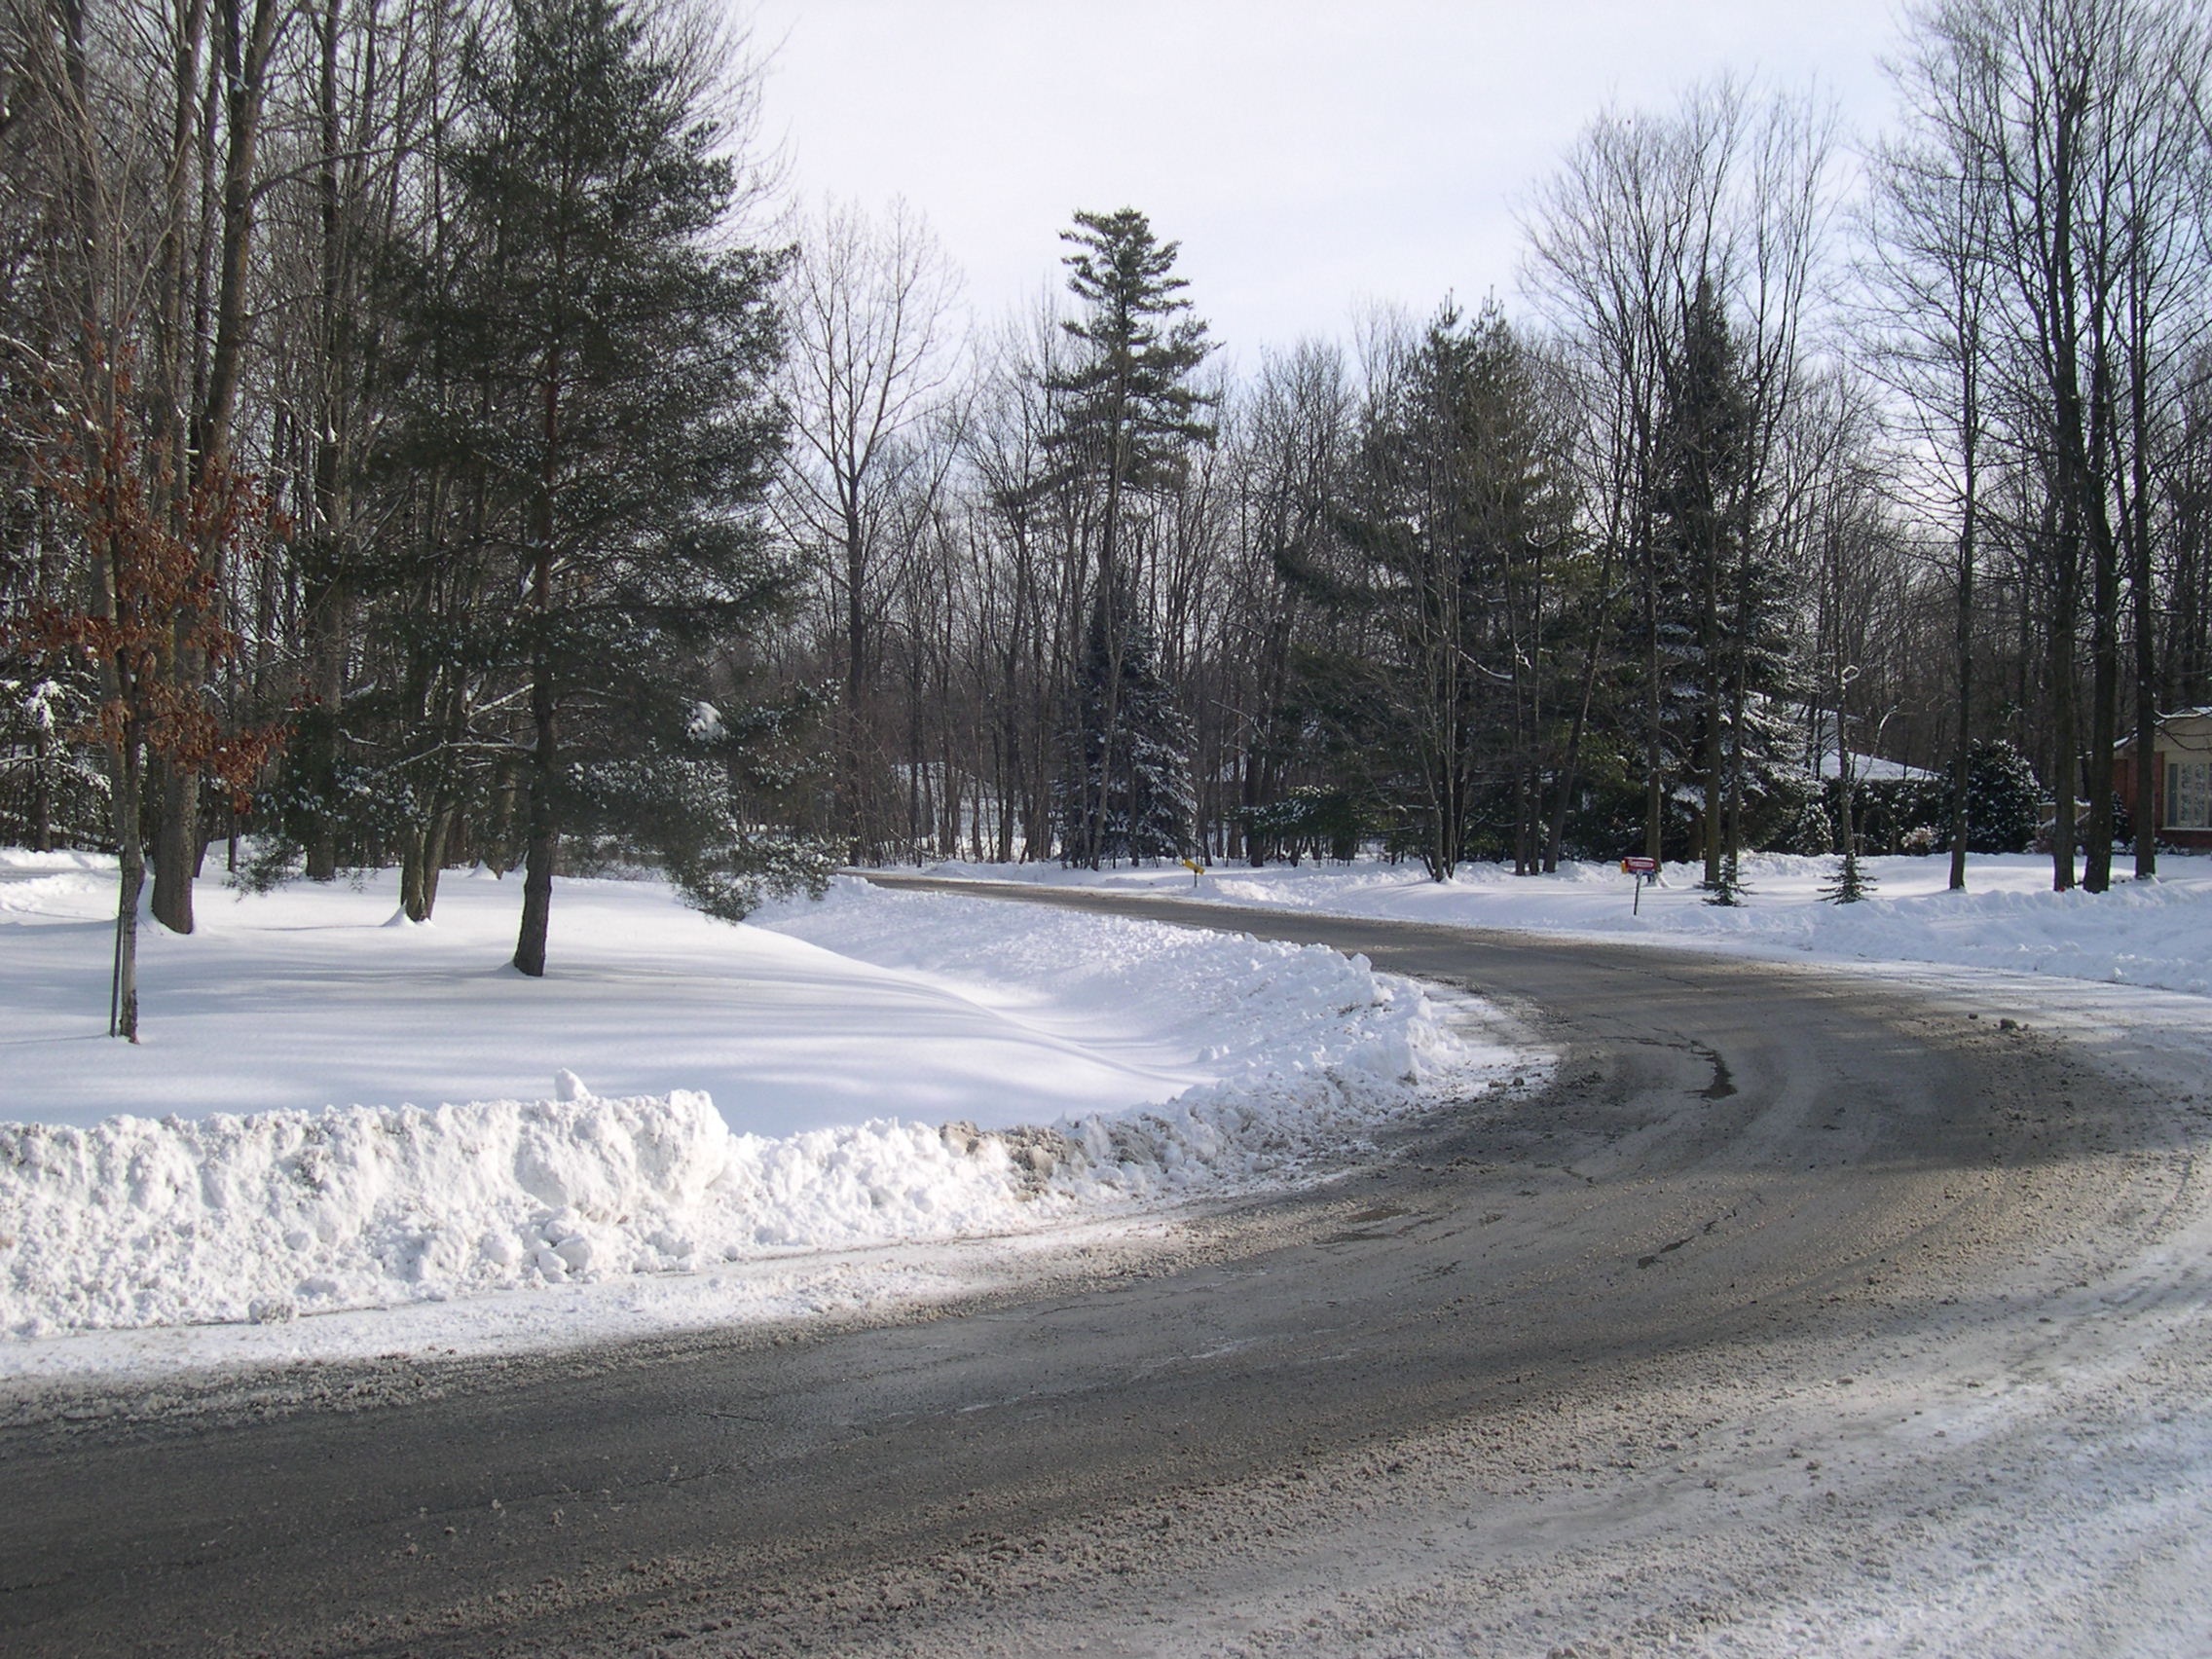
tree, snow, winter, road, street, ice, curve, weather, slush, season, icy, slippery, freezing, snow slush